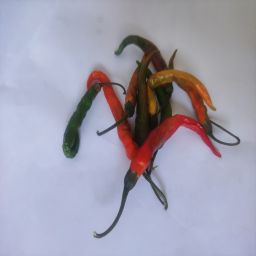
Crop: Chile Pepper
Quality: Old